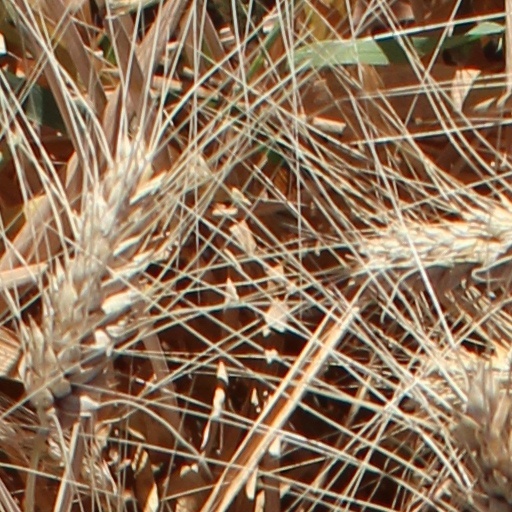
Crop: wheat